Thermotank Ltd

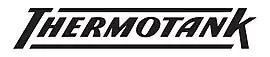
The Company logo designed in the 1950s.

In 1897, Alexander William Stewart, head of the electrical department at shipbuilders J&G Thomson & Co, at Clydebank on the River Clyde, invented apparatus which he called the Thermotank. This was a system capable of maintaining a constant temperature inside a ship’s compartment irrespective of the outside temperature. In 1898, the first Thermotank was installed in the Russian Volunteer Fleet ship, "Kostroma", which was being refitted at Thomson’s yard. This was the first time such a system had been fitted anywhere. The next three ships were: "Kumano Maru", "Asie" and "Cap Polonia".